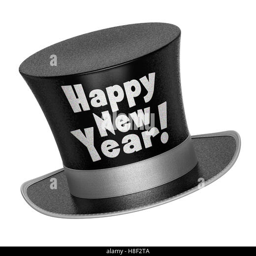
3d render of a black top hat with shiny metallic flakes style surface